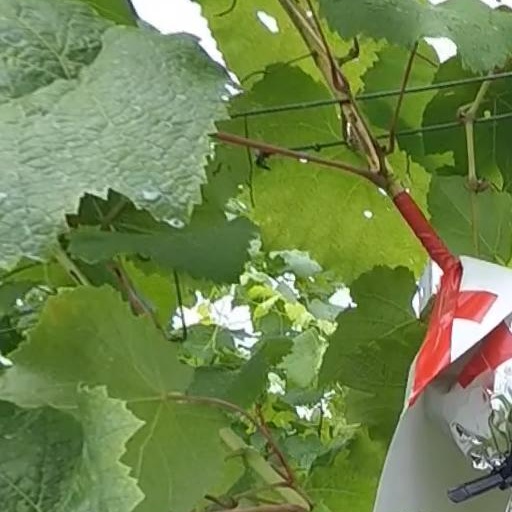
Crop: grape